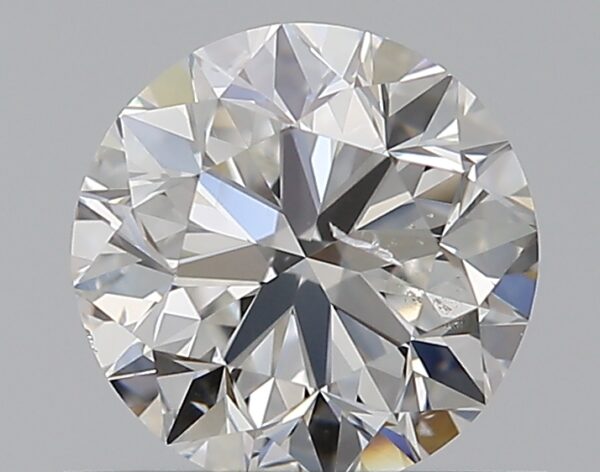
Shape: round
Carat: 0.7
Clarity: SI2
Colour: F
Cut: VG
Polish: EX
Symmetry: VG
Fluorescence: N
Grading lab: GIA
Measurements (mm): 5.51 x 5.55 x 3.57